Sky position (RA, Dec in degrees): 122.202, 11.603
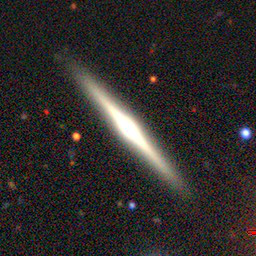
Galaxy morphology: Edge-on Galaxies with Bulge